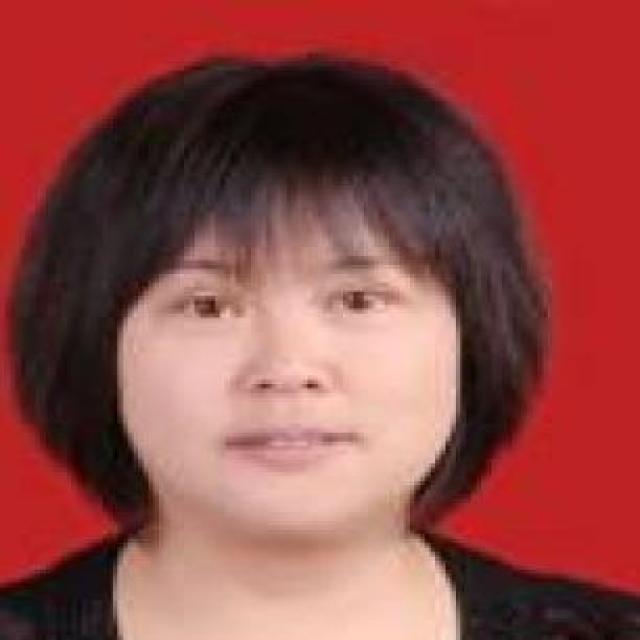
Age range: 45-64